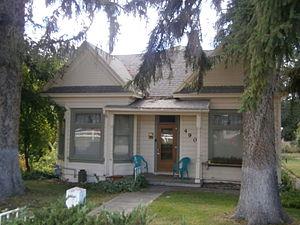
River Heights est une municipalité américaine située dans le comté de Cache en Utah.